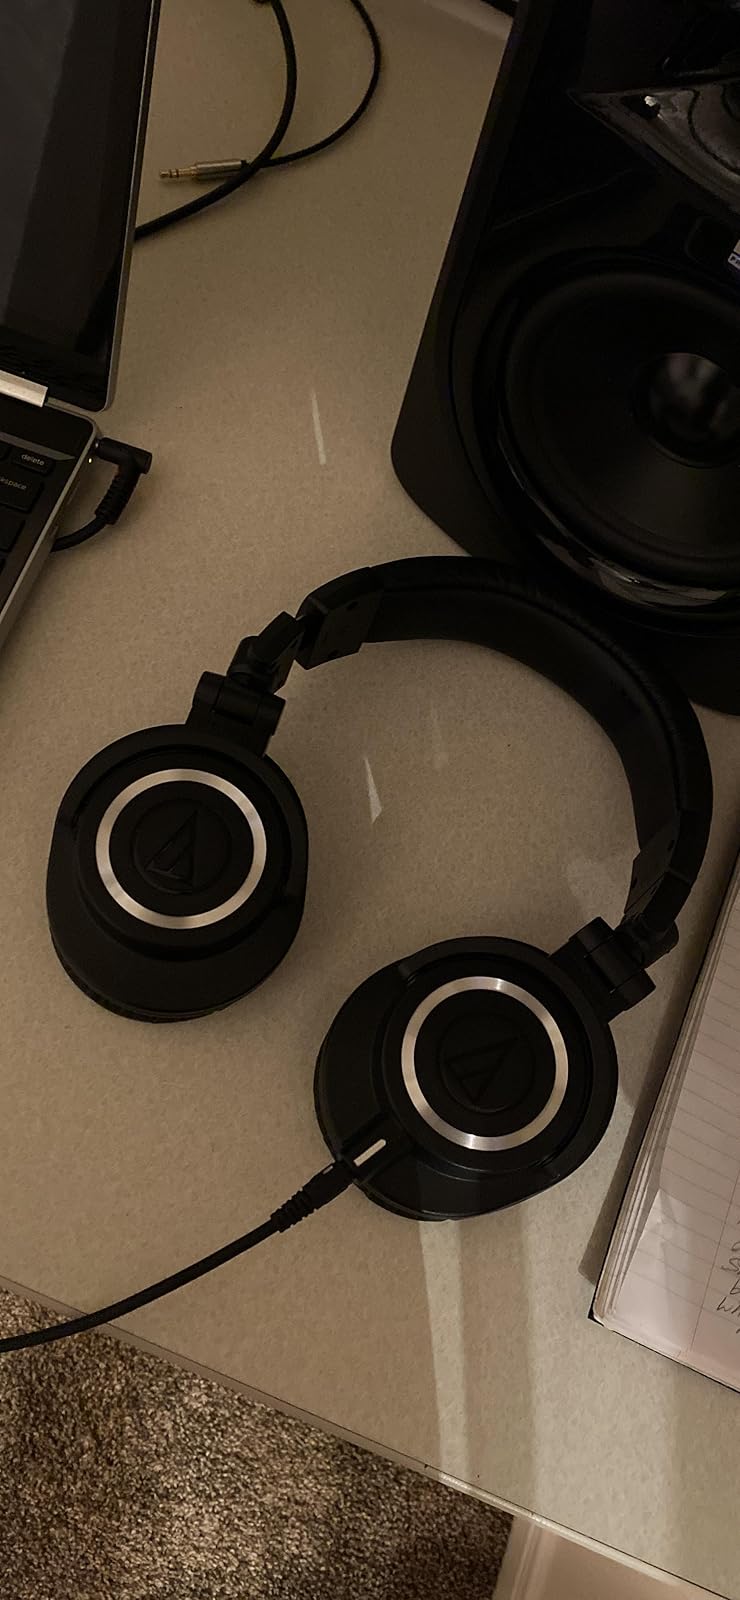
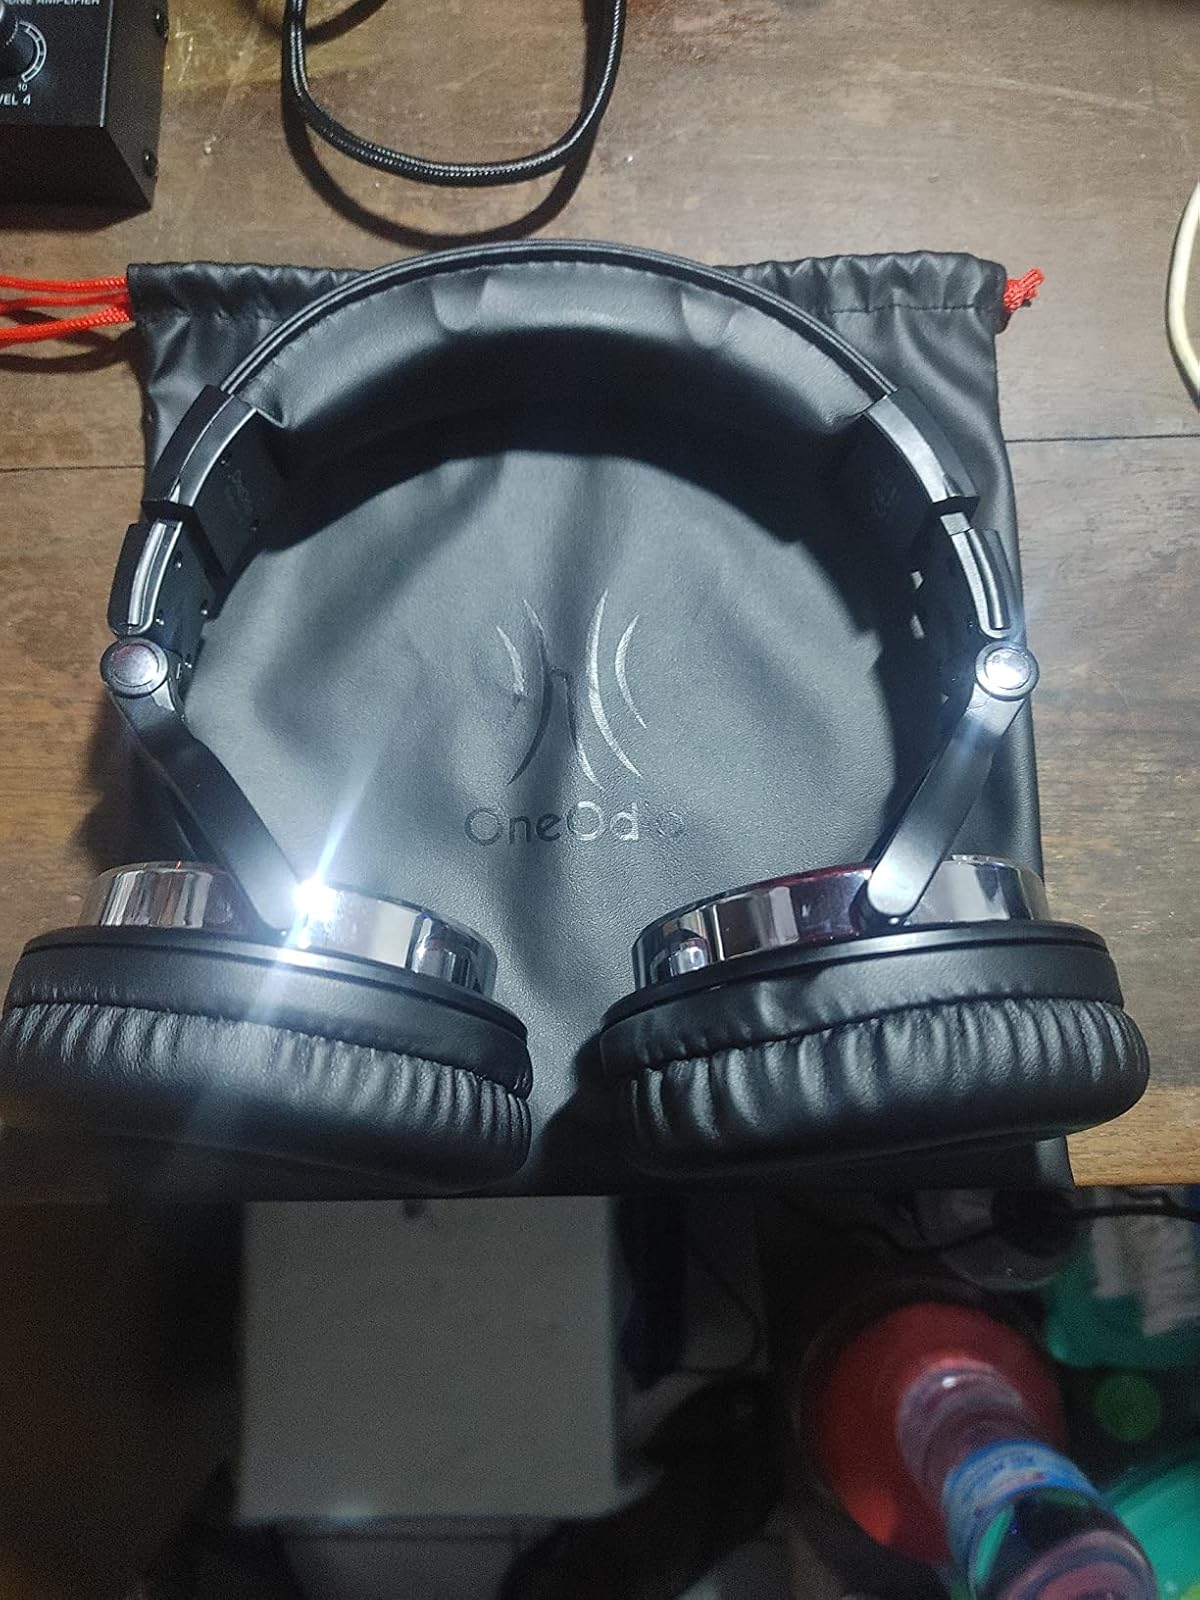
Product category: headphones
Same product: no